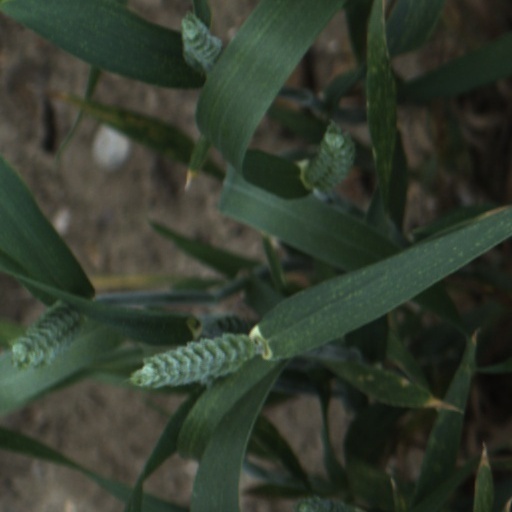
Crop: wheat